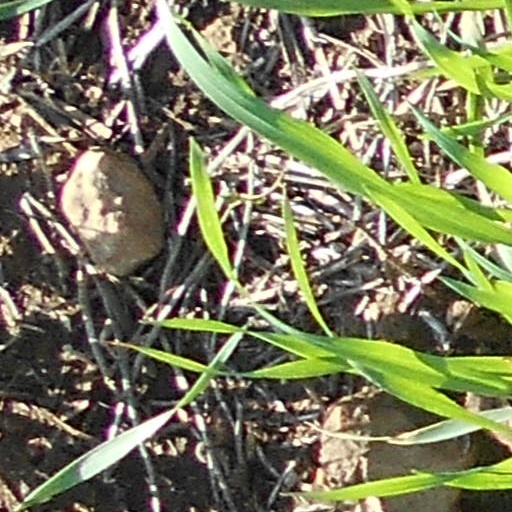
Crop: wheat